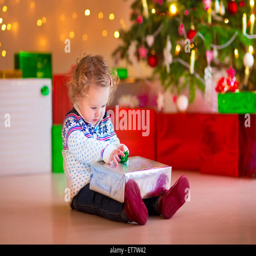
cute funny little girl sitting under a christmas tree at home opening her present